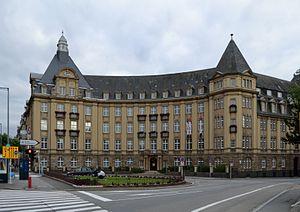
Siège de la Banque et caisse d'épargne de l'Etat sur la Place de Metz, Luxembourg
La Haute Autorité était l'organe exécutif collégial et supranational de la CECA, créée par le traité de Paris en 1951, à la suite de la déclaration Robert Schuman. Elle a fusionné en 1967 avec les commissions de la CEE et de l'Euratom pour former une Commission européenne unique, installée à Bruxelles — et non à Luxembourg comme la Haute Autorité.